13 Streets

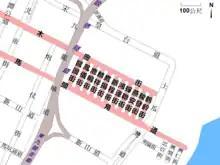
Map of the 13 Streets area.

It consists of 11 parallel short streets, bordered by Kowloon City Road (west), To Kwa Wan Road (east), Mok Cheong Street (north) and Ma Tau Kok Road (south). Their names are mostly related to auspicious animals, namely dragon, phoenix, deer, unicorn, eagle, lark, egret, cicada, swallow, horse and crane.